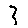
Label: 3